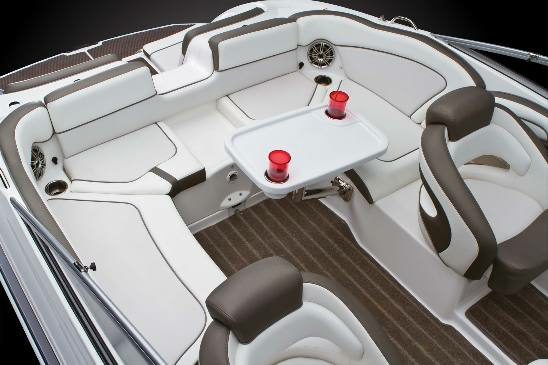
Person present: No